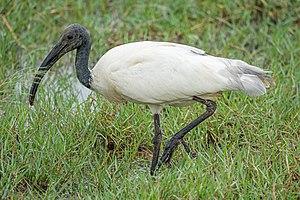
Le parc national du Bundala est une zone d'hivernage d'importance internationale pour la migration des oiseaux d'eau au Sri Lanka. Le Bundala accueille 197 espèces d'oiseaux, l'élément principal étant le Flamant rose, elle abrite parfois plus de 20 000 oiseaux. Le parc compte également un certain nombre d'éléphants et de léopards. Le Bundala a été désigné sanctuaire de la vie sauvage en 1969 et reclassé parc national le 4 janvier 1993. En 1990 le Bundala devient la première zone humide du Sri Lanka à être désignée comme site Ramsar. En 2005 le parc national a été désigné comme réserve de biosphère par l'UNESCO, la quatrième réserve de biosphère du Sri Lanka. Le parc national est situé à 245 km au sud est de Colombo.
L'Ibis à tête noire est une espèce d'oiseaux de la famille des Threskiornithidae.
Threskiornis est un genre qui regroupe des ibis, oiseaux de marécages de la famille des Threskiornithidae.